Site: brandenburg
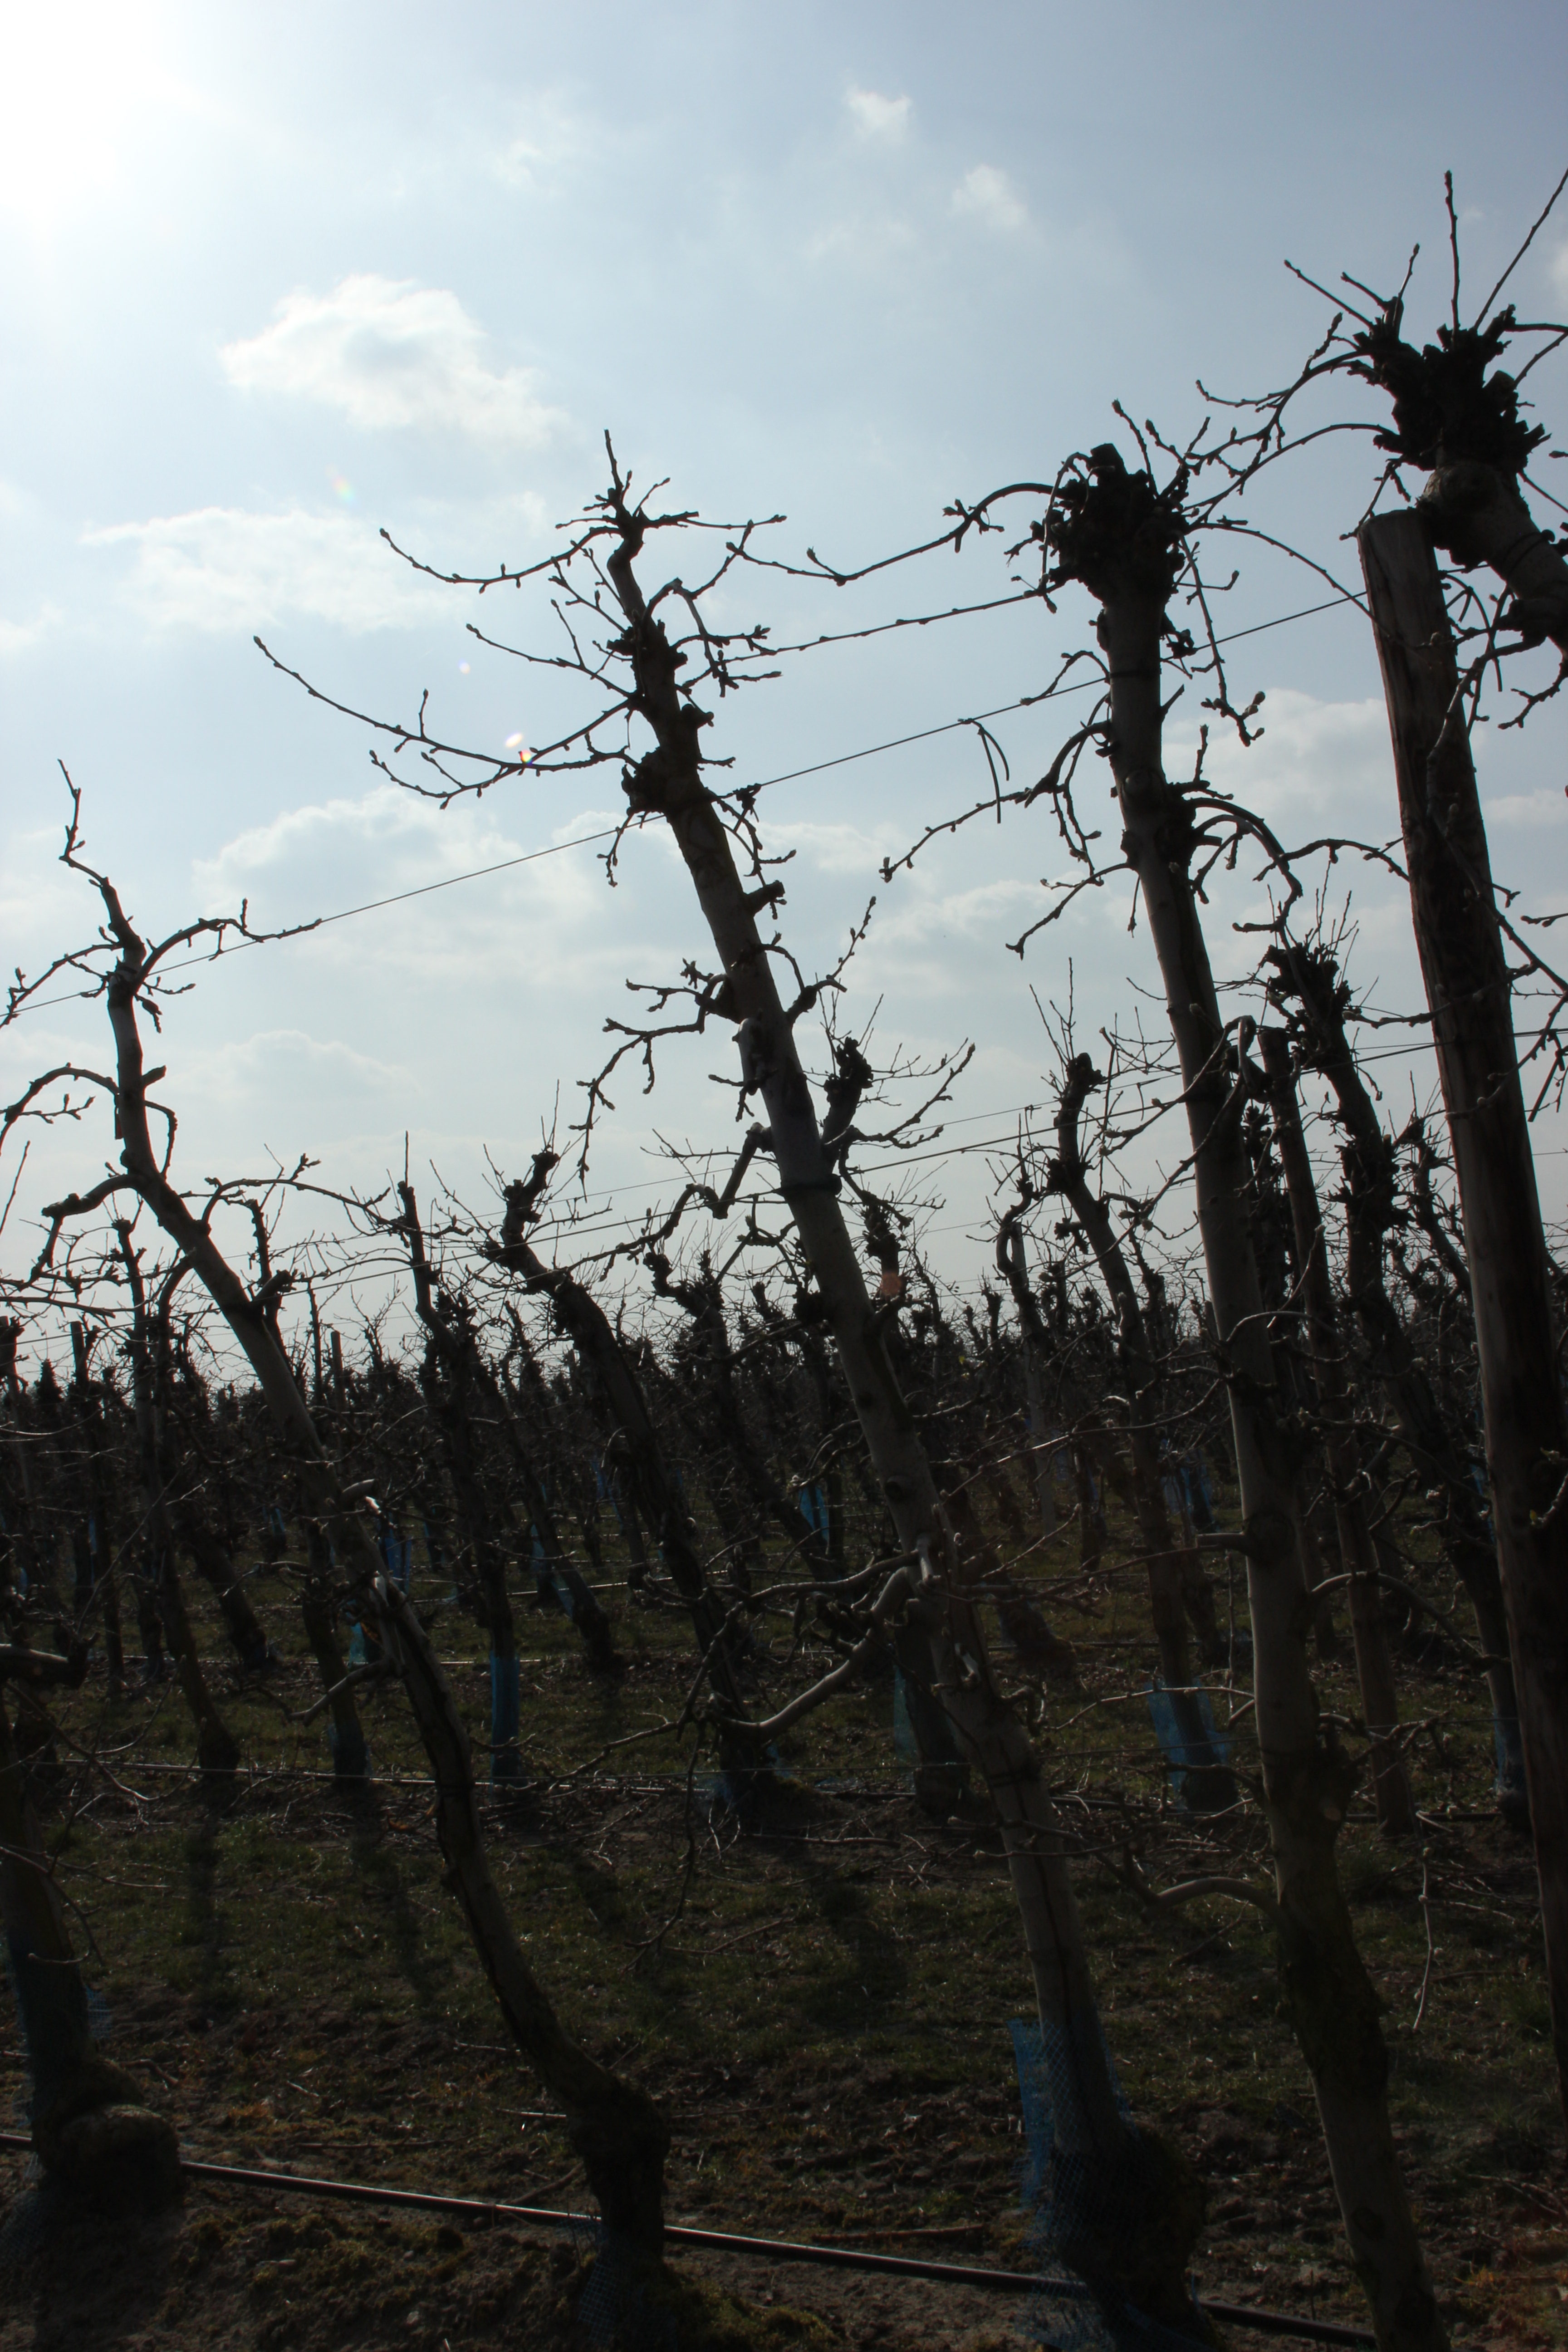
Growth stage (BBCH 03): Bud development